Kathleen Chambers

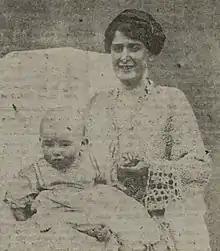
Chambers and her son in 1924

Kathleen Chambers CBE (born Ethel Kathleen Mee, 28 October 1879 – 15 April 1965) was a pioneer female politician who was the first woman to be Lord Mayor of Bradford holding that position in 1945–1946.